Hunter Yeany

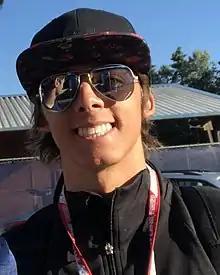
Yeany in 2022

Hunter Yeany (born 11 May 2005) is an American racing driver who last competed in the 2024 USF Pro 2000 Championship with TJ Speed Motorsports. Previously, he raced in the FIA Formula 3 Championship and Formula Regional Americas. He was the 2020 Formula 4 United States champion.